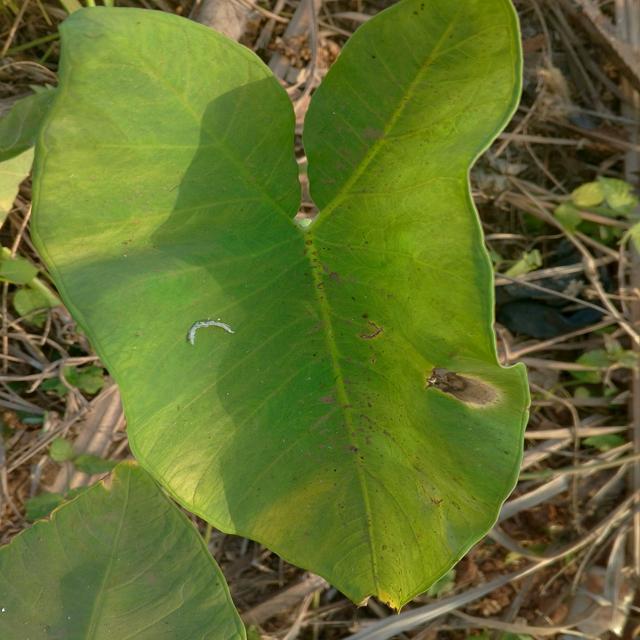
Label: Early_Blight